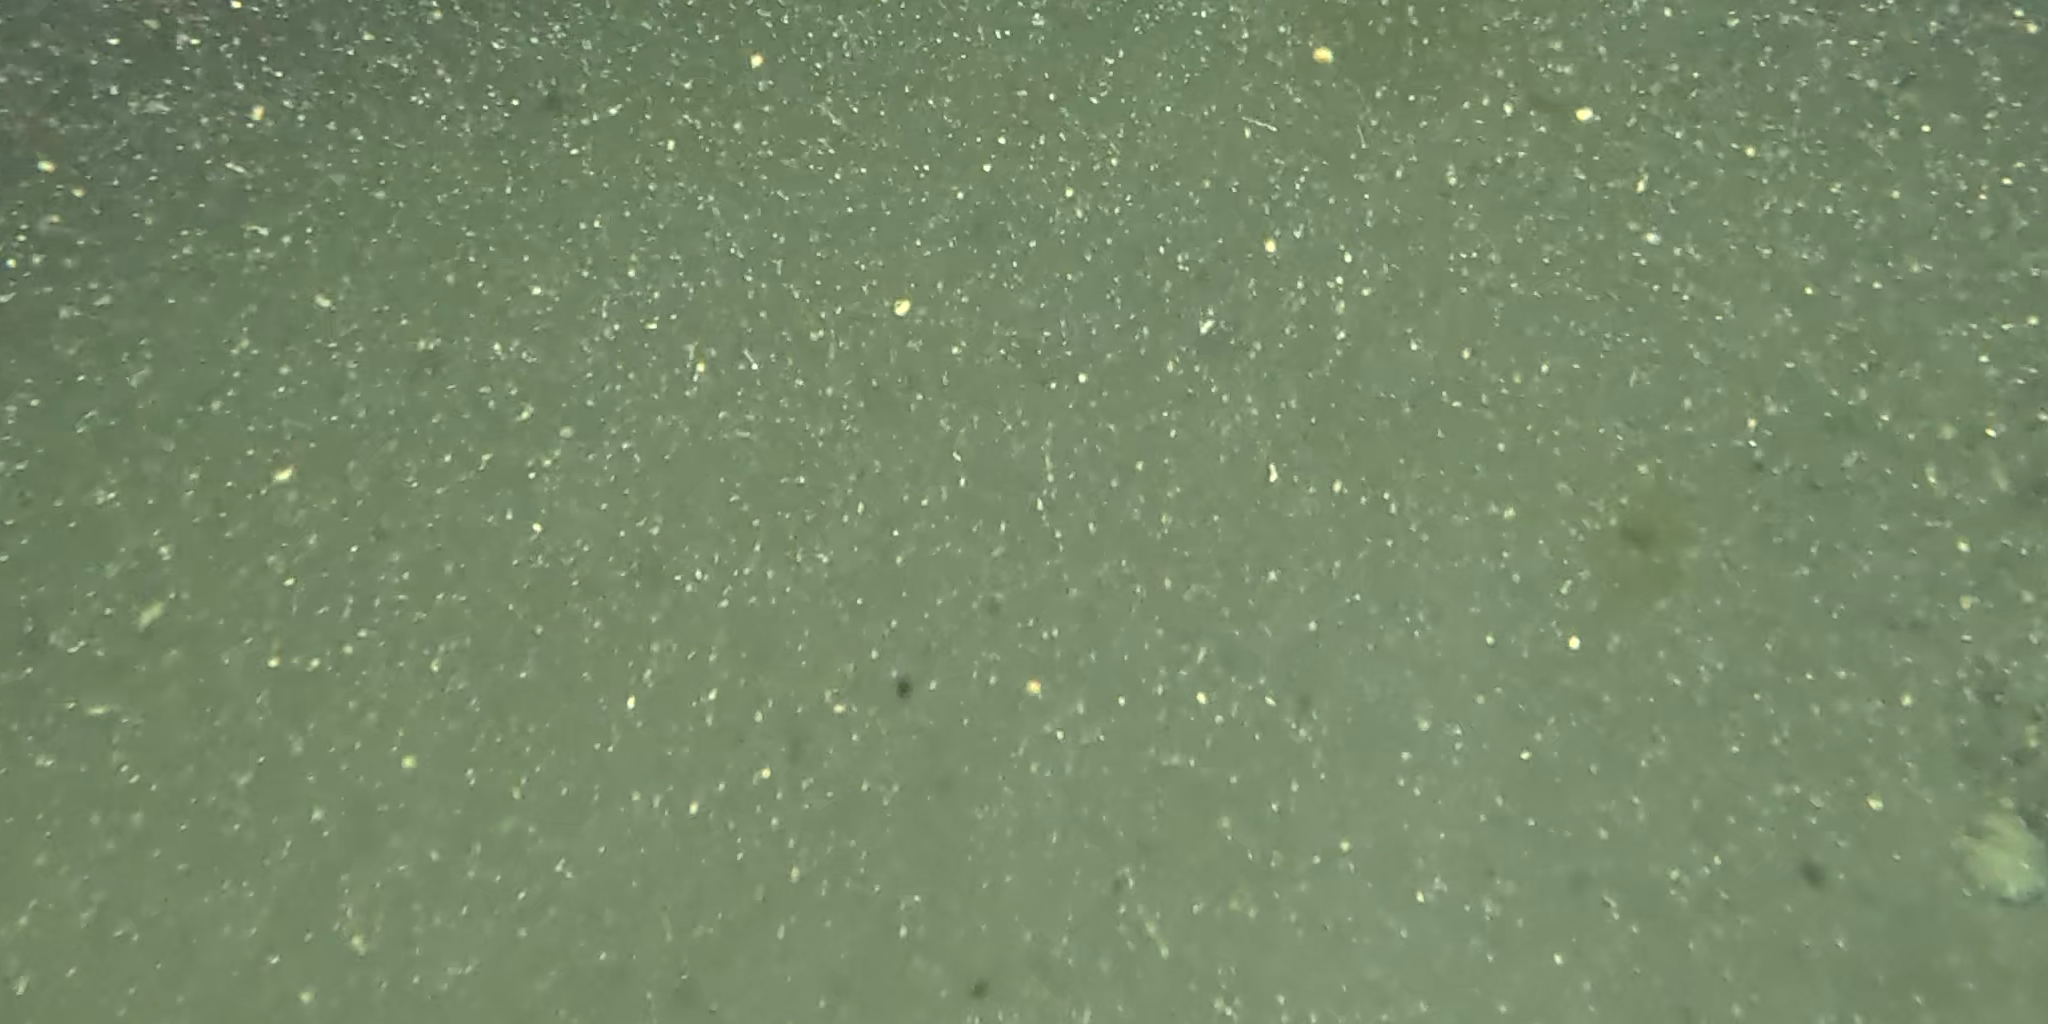
Seabed habitat: bad